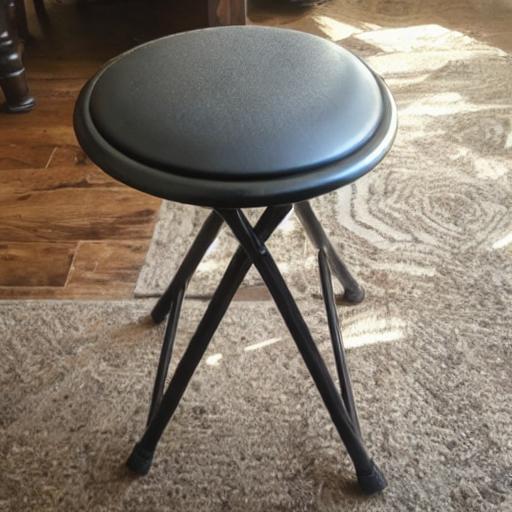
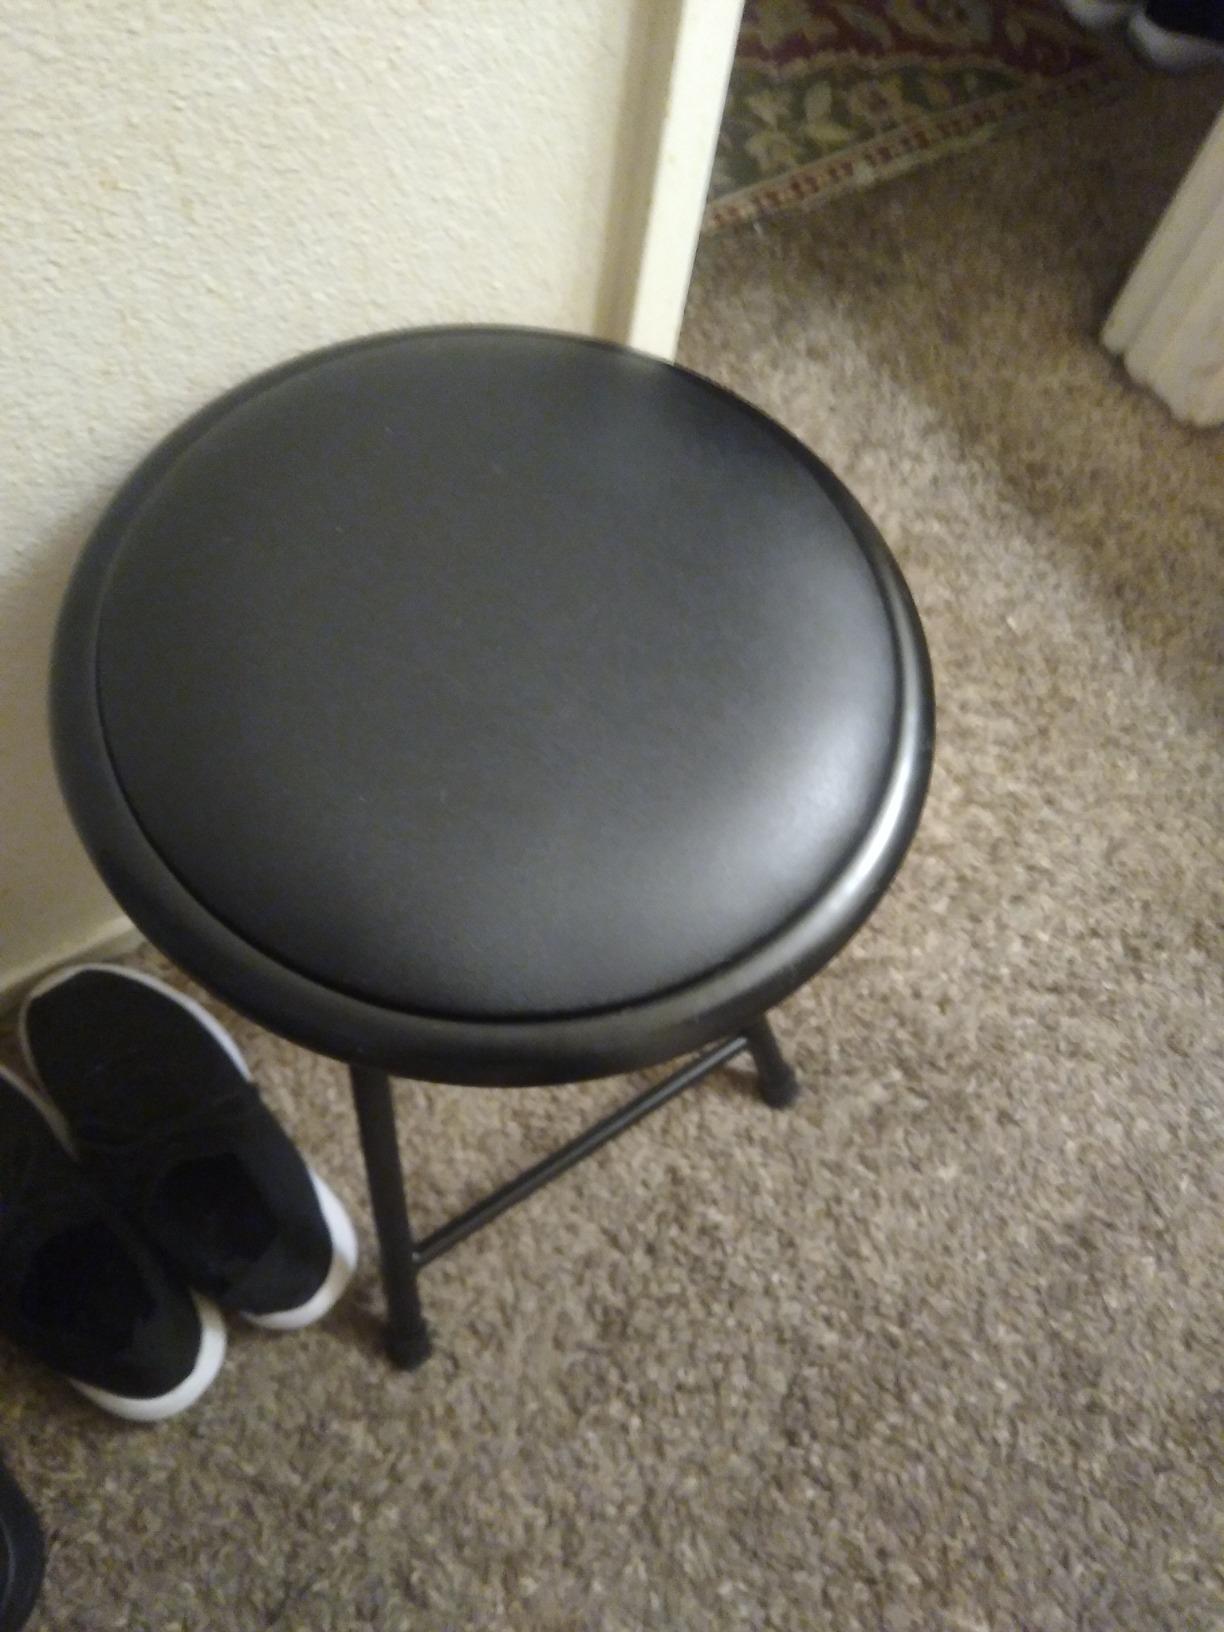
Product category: stool
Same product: no